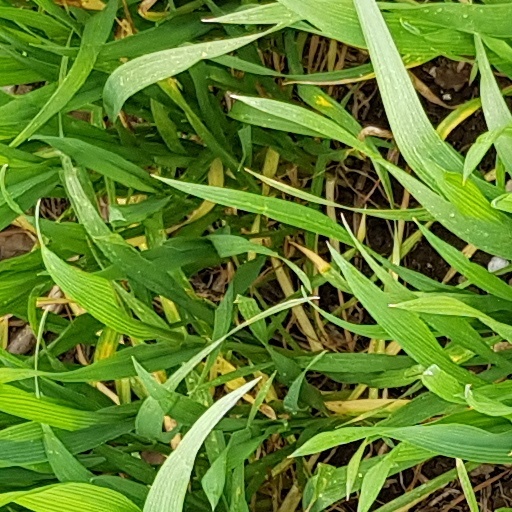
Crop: wheat